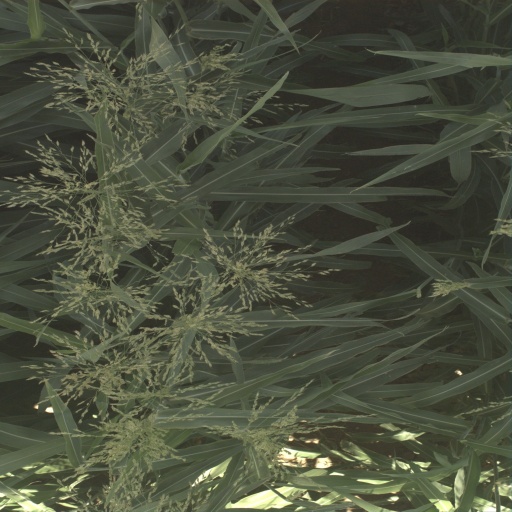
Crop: sorghum